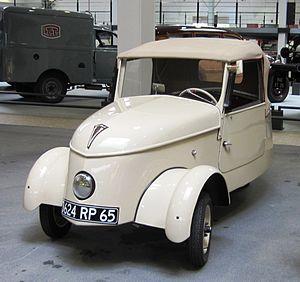
Peugeot Voiture Légère de Ville (vers 1942) Musée de l'Aventure Peugeot. Selon l'etiquette (2012): Pendant la deuxième guerre mondiale le rationnement d’essence incita les constructeurs à rechercher des sources d’énergie de remplacement. Peugeot fut le seul grand constructeur à s’intéresser a ce mode de propulsion et provoqua la surprise en annoncent le 1er mai 1941 la sortie de sa «
La Peugeot VLV est un décapotable deux places, et à quatre roues : deux à l'AV et deux à l'AR mais avec une voie Ar étroite dispense de l’emploi d’un différentiel.